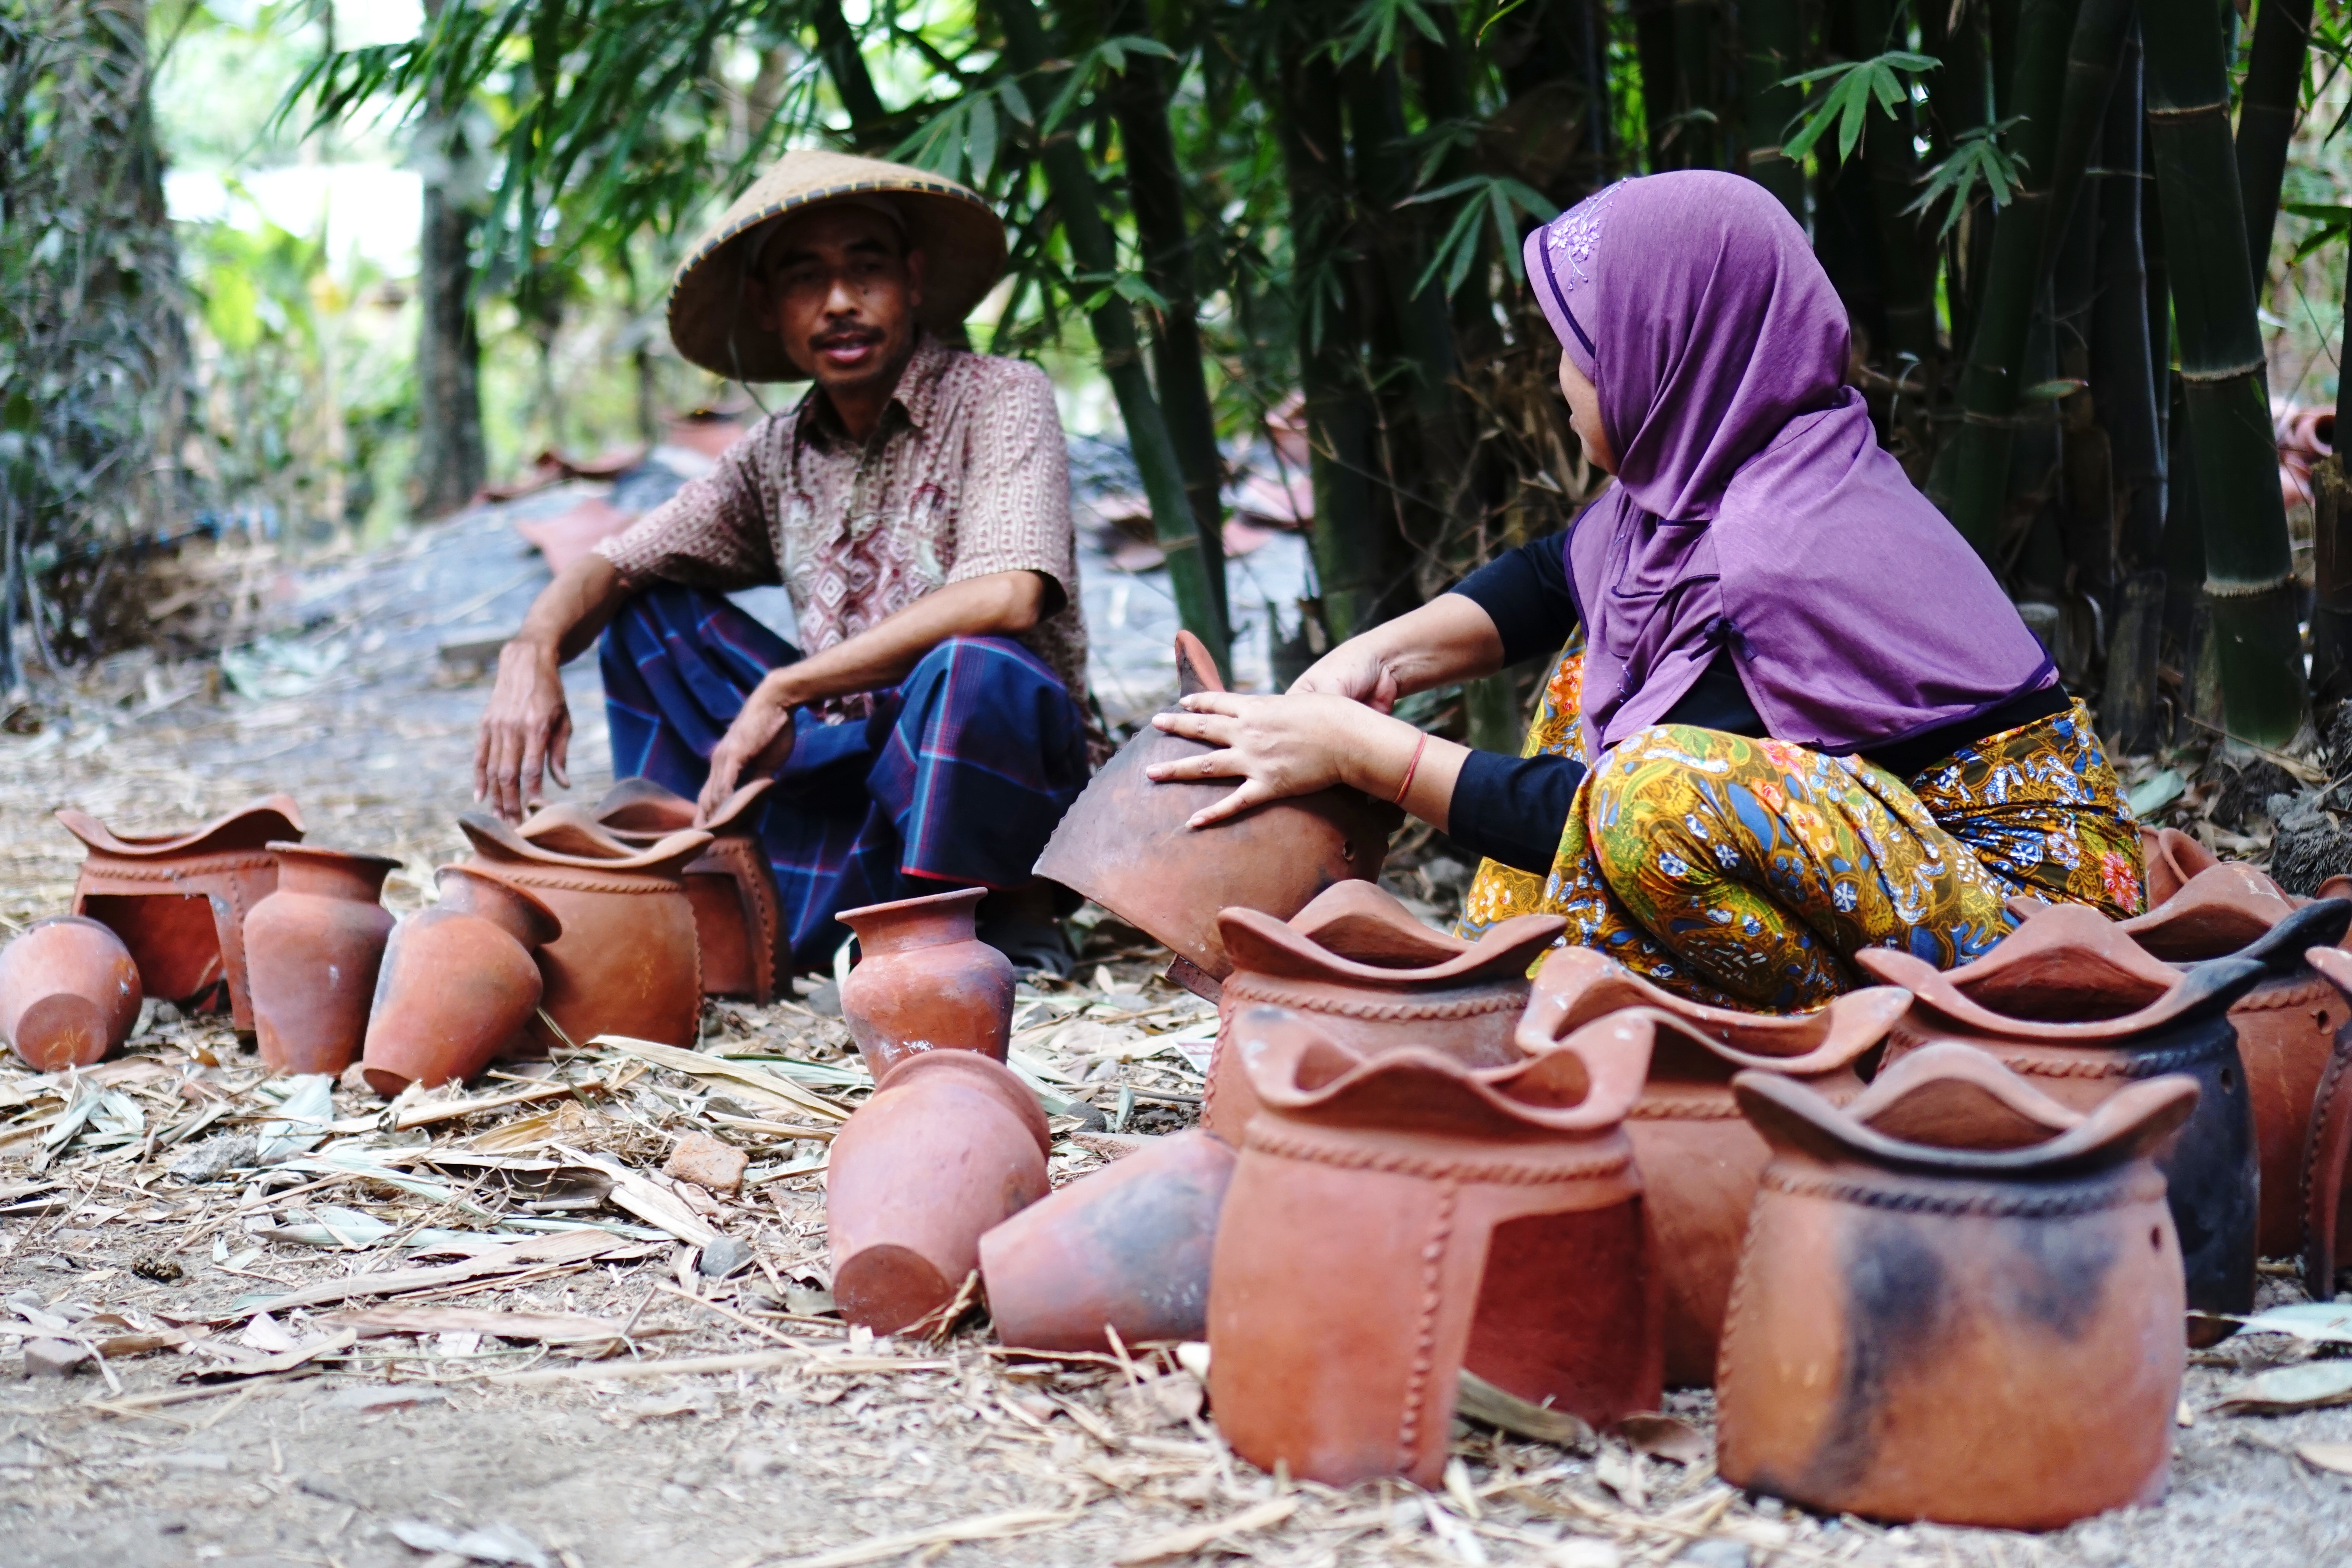
people, spring, child